500 Park Avenue

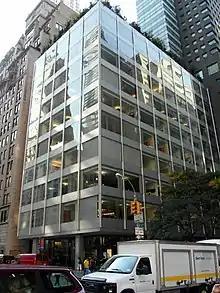
Seen from the median of Park Avenue

By the 1950s, the land under the Board of Education building was subject to high tax assessments, prompting the Fifth Avenue Association to recommend in 1955 that the city government sell the structure. The city vacated the building in January 1956 and placed it for auction that May. Pepsi paid $2 million for the Board of Education building one month later. This was described at the time as the largest-ever sale of a structure owned by the New York City government. The sale was controversial because the chairman of the New York City Planning Commission was, at the time, also a director of Pepsi-Cola. SOM filed plans for a new Pepsi headquarters at the site in January 1958.